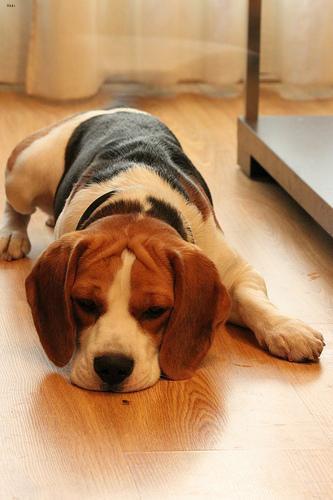
beagle